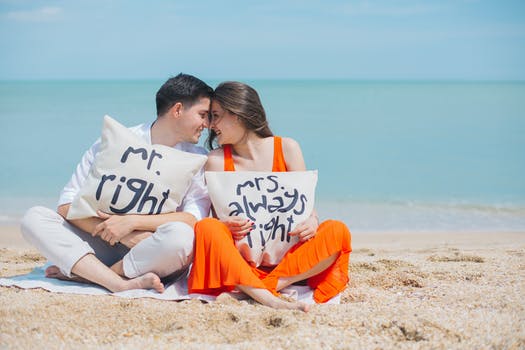
Label: No Watermark